Culture of ancient Illyria

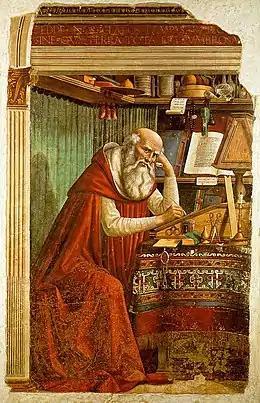
"St. Jerome in His Study" (1480), by Domenico Ghirlandaio

Nicetas (c. 335–414) was Bishop of Remesiana, (present-day Bela Palanka, Serbia), which was then in the Roman province of Dacia Mediterranea. According to reliable sources of archaeo-musicology, including those British, French and Italian, Nicetas has written, “I am Dardanian”.